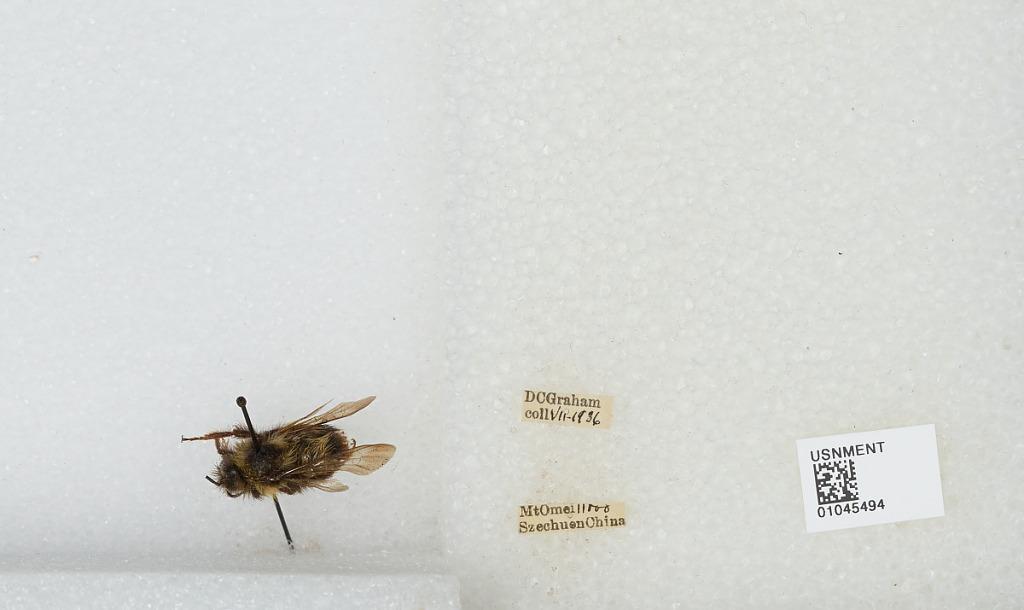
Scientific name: Bombus sp.
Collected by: D. Graham
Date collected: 1936-7-
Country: China
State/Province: Sichuan
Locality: Mount Emei